Strother Field

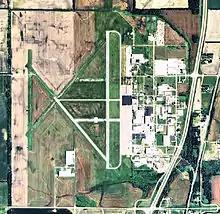

An airport, jointly owned by Arkansas City and Winfield, was under construction in April 1942 when the United States Army Air Forces indicated a need for a training airfield by the Army Air Forces Flying Training Command, Gulf Coast Training Center. Strother Army Airfield was rushed to completion with the first class of cadets scheduled to arrive for basic training in Vultee BT-13 Valiant aircraft on December 14, 1942. It played a role in the World War II Battle of Kansas.